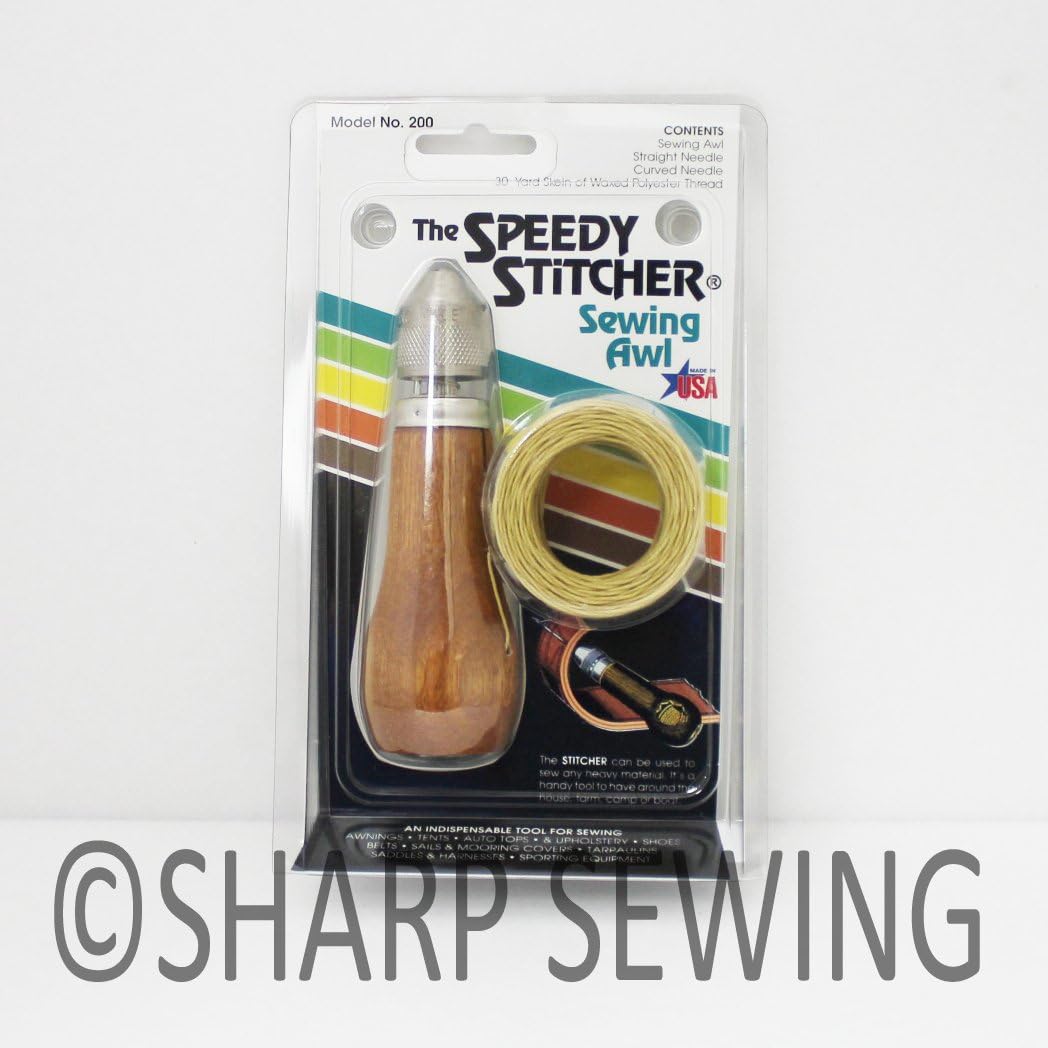
Silver Creek T200 Speedy Stitcher With Thread
Category: Arts, Crafts & Sewing
Whether creating leather crafts or repairing leatherwear, this Realeather Speedy Stitcher Sewing Awl provides crafters and sewing artist with a reliable hand-stitching tool that is comfortable to grip and maneuver. It is ideal for quick repairs to straps and bags. It works like a handheld sewing machine, with a piercing needle and waxed thread held inside the wooden handle. This sewing awl tool showcases a bulb-like wooden handle that provides maximum grip for twisting and working holes into the leather without stretching or tearing the material. The precision tool provides a professional finish to all leather projects.
Features: Used to sew any heavy material